Abortion

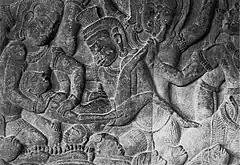
Bas-relief at Angkor Wat, Cambodia, c. 1150, depicting a demon inducing an abortion by pounding the abdomen of a pregnant woman with a pestle

The reasons why women have abortions are diverse and vary across the world. Some of the reasons may include an inability to afford a child, domestic violence, lack of support, feeling they are too young, and the wish to complete education or advance a career. Additional reasons include not being able or willing to raise a child conceived as a result of rape or incest.